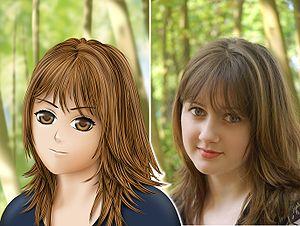
Comparaison entre une photographie et un dessin en style manga sur le même fond. Bahasa Indonesia: Perbandingan antara foto dan gambar bergaya anime/manga dari sudut pandang yang sama.